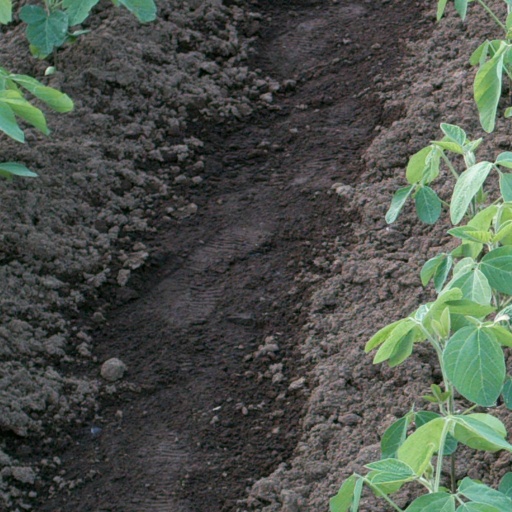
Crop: soybean